Jim Stynes

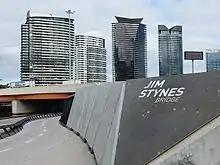
Jim Stynes Bridge in Docklands, Melbourne

Ted Baillieu, the Premier of Victoria, described Stynes as "an exceptional Victorian", and he later offered a state funeral to Stynes' family, which was accepted.